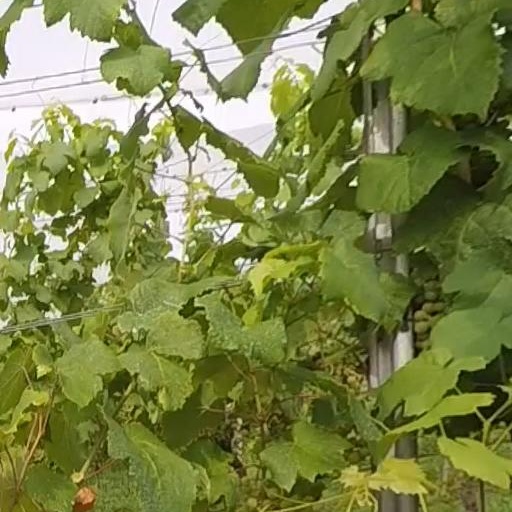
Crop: grape